8.4 cm Feldgeschütz Ord 1879

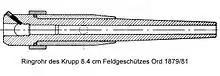
Built-up gun barrel of 8.4 cm Feldgeschützes 1879

The 8.4 cm Feldgeschütz Ord 1879 (later: Ord 1881/93) weighed 1,100 kg ready to fire. The Krupp barrel was a built-up gun. The inner tube had a breech, and was coiled with two other layers. In total, the barrel and breech weighed 425 kg. The outer length of the barrel was 25.6 caliber, or 2150 mm. On the inside the length till the breech was 1930 mm. The barrel had 24 grooves, increasing from 0 to 4 degrees. The breech was closed with a Broadwell Ring. This ring was pressed forward on closure, and then pressed back by the explosion, preventing the escape of poisonous gasses.